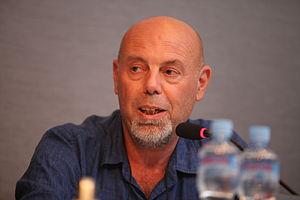
Directeur de la photographie, italien, Luca Bigazzi au Festival Manaki Brothers à Bitola, Macédoine, Septembre 2014Italiano: Direttore della fotografia Luca Bigazzi dall 'Italia al Festival Manaki Brothers a Bitola, Macedonia, nel settembre 2014
Luca Bigazzi est un directeur de la photographie italien.